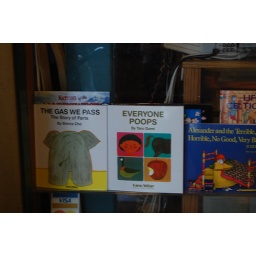
HAHA i saw these in the window of a book store in the pike place market.